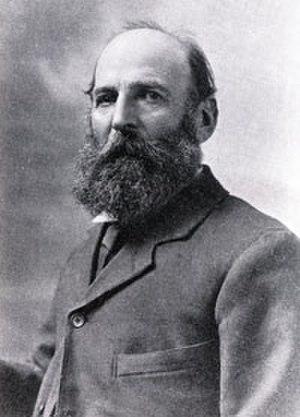
Un Afrikaner est un Sud-africain blanc d’origine néerlandaise, française, allemande ou scandinave qui s’exprime dans une langue dérivée du néerlandais du XVIIᵉ siècle : l’afrikaans.
Koos de la Rey, de son vrai nom Jacobus Herculaas de la Rey, était un homme politique et un général boer, héros de la première et de la seconde guerre des Boers dont il fut l'un des plus talentueux stratèges militaires.